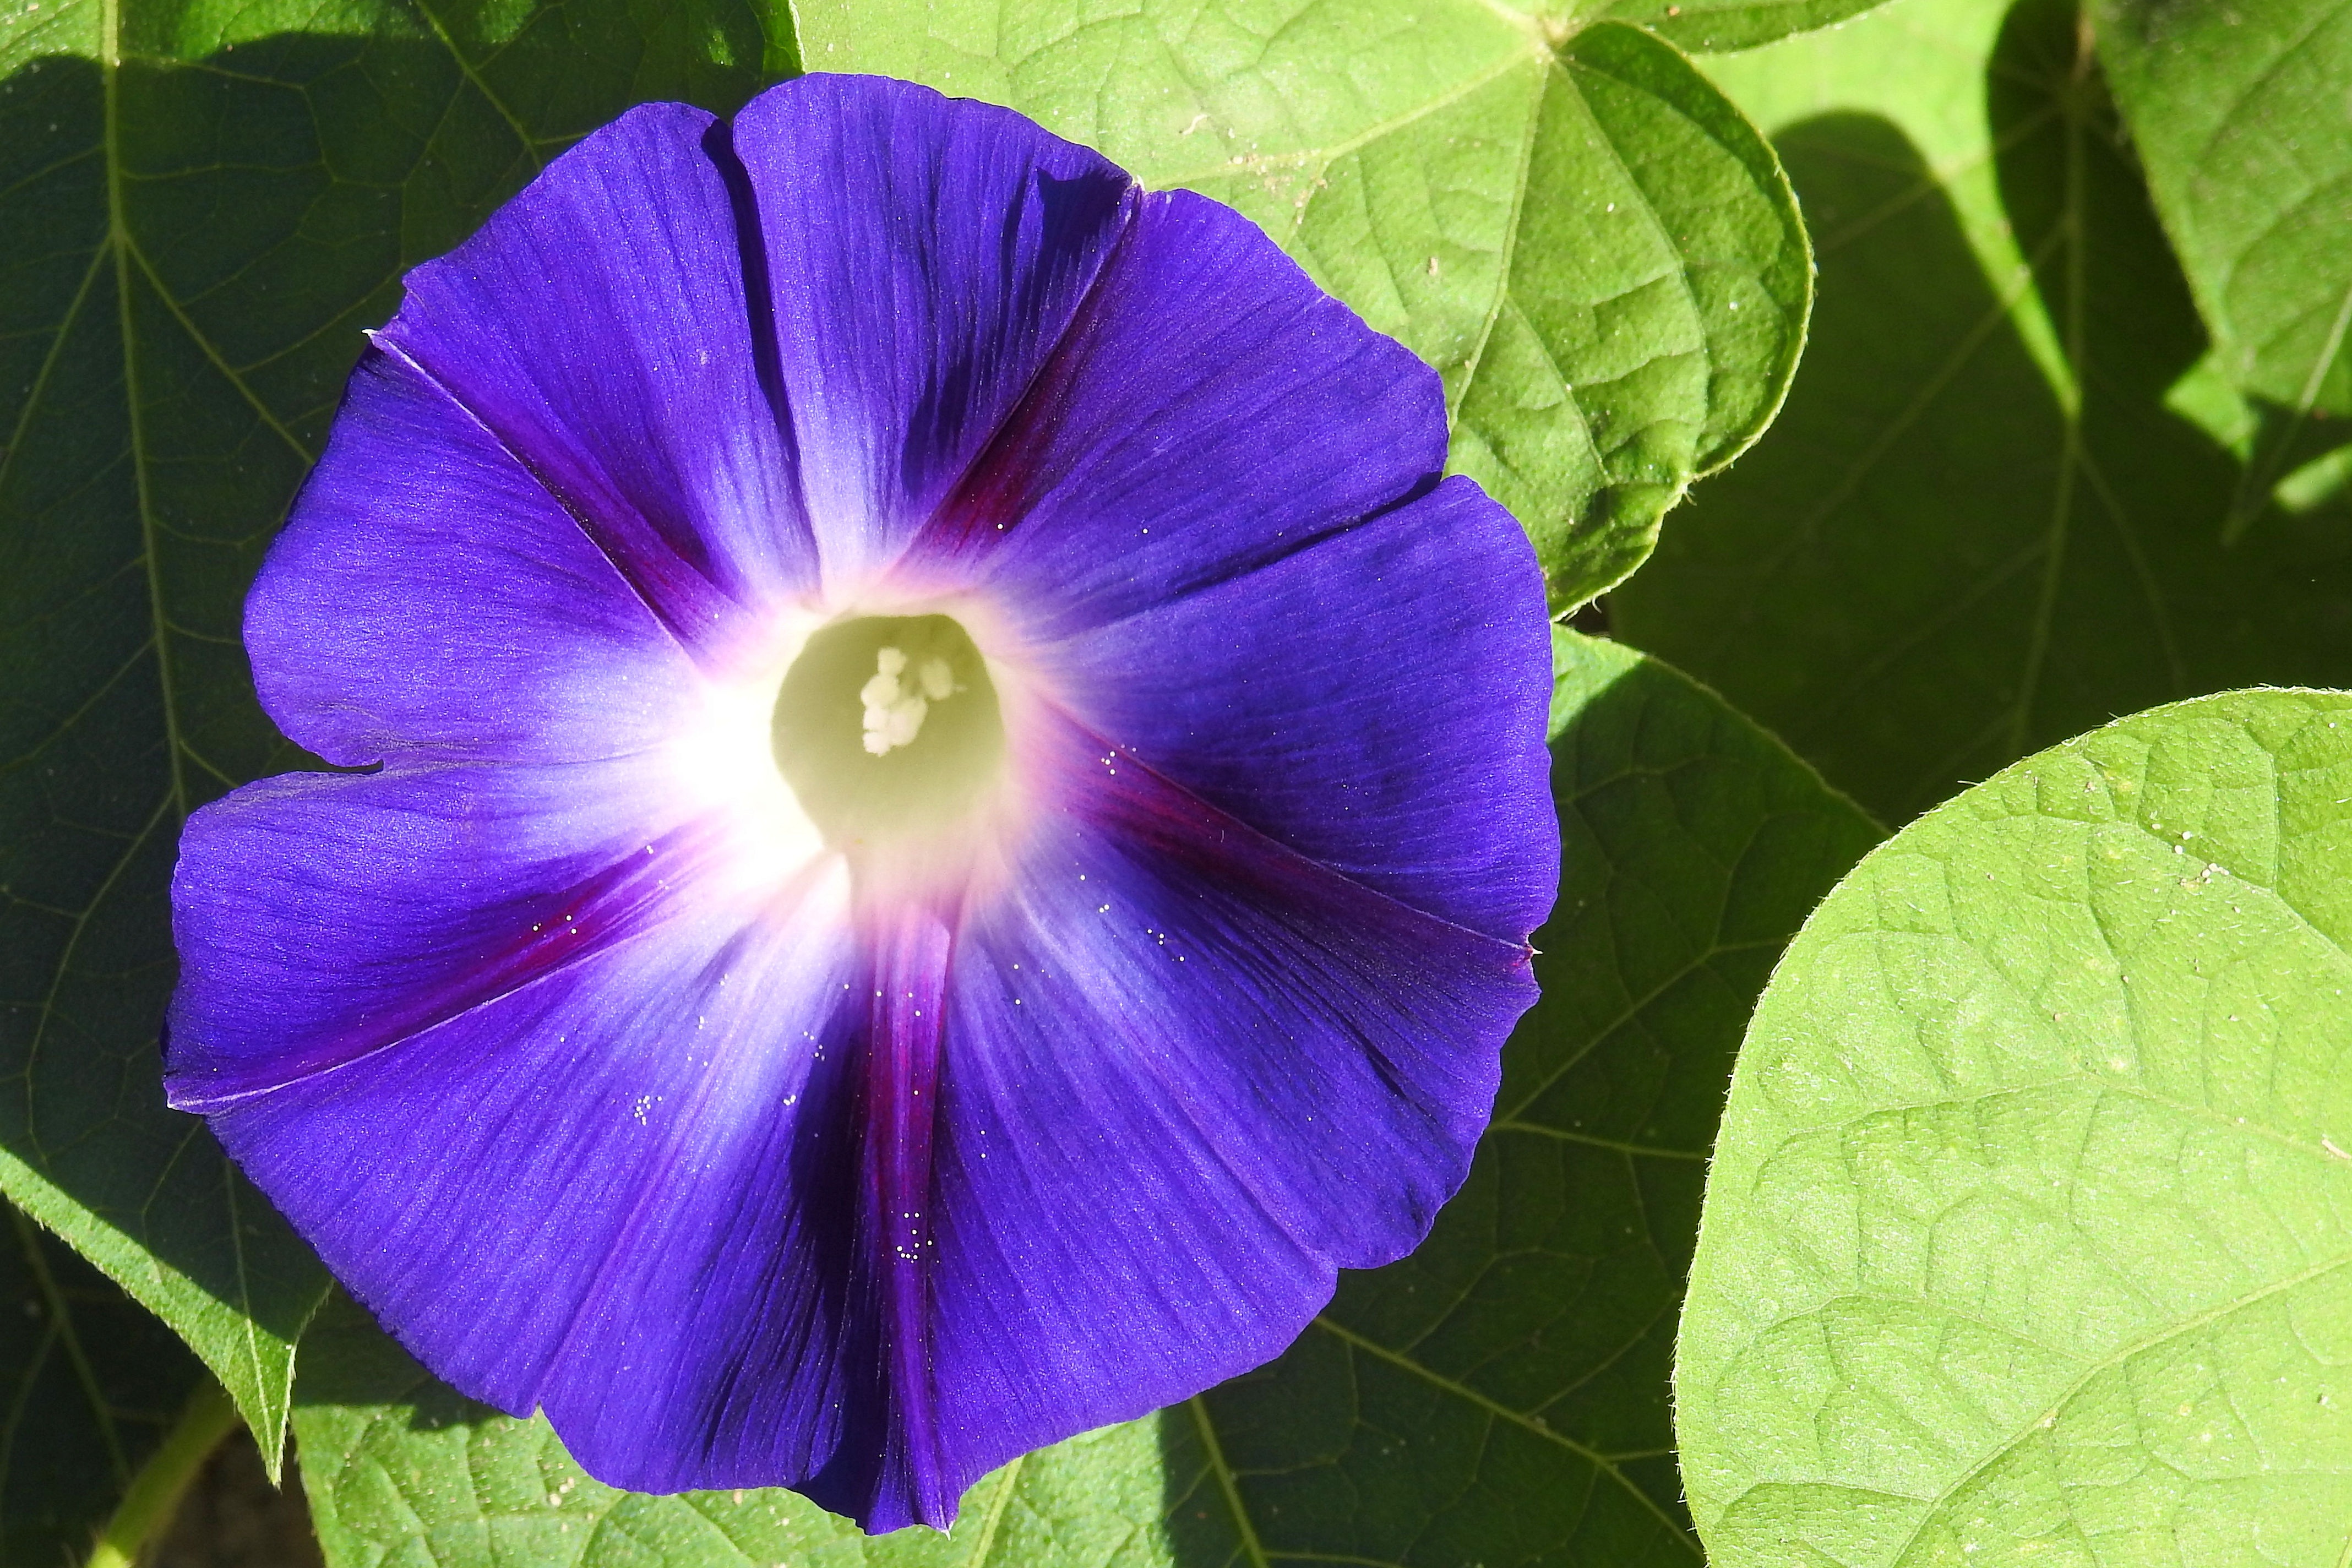
blossom, plant, flower, purple, petal, bloom, botany, blue, flora, blue blossom, morning glory, moonflower, macro photography, flowering plant, winds, blue wind, annual plant, plant stem, land plant, morning glory family, beach moonflower